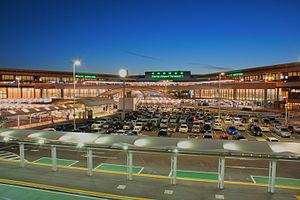
L'aéroport international de Narita, code AITA : NRT • code OACI : RJAA, est un aéroport international situé à Narita, dans la préfecture de Chiba au Japon. Il est l'un des deux principaux aéroports du Grand Tokyo, l'autre étant l'aéroport international Haneda de Tokyo. Il reçoit la plupart des vols internationaux contrairement à l'aéroport international Haneda situé bien plus près de Tokyo qui reçoit les vols intérieurs. Il est situé à une soixantaine de kilomètres à l'est de la capitale et jusqu'en 2004, il était connu comme le New Tokyo International Airport. En 2007, il était le vingt-quatrième aéroport mondial en volume de trafic total avec plus de 35 millions de passagers qui y ont transité ainsi que le huitième aéroport mondial pour le trafic international avec plus de 32 millions de passagers dans des vols internationaux en 2008.